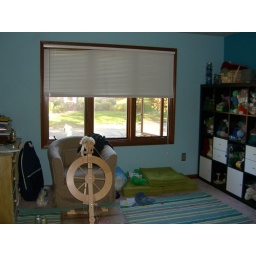
Window wall of craft room. Spinning Wheel in evidence. Need to change window treatment still.